Bothel and Threapland

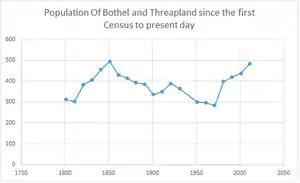
Census Graph of Bothel and Threapland

The population of Bothel and Threapland as shown in the graph shows during the early census shows a steady growth up to 495, which has been the highest the population within the parishes history. There was a period of time between 1871 and 1971, where the parish saw a decline of population from 495 to its lowest of 284, this could be explained through different events of the change of boundaries, people moving to larger towns and cities or incidents of deaths from war. The present day census shows the population at 483 and growing.